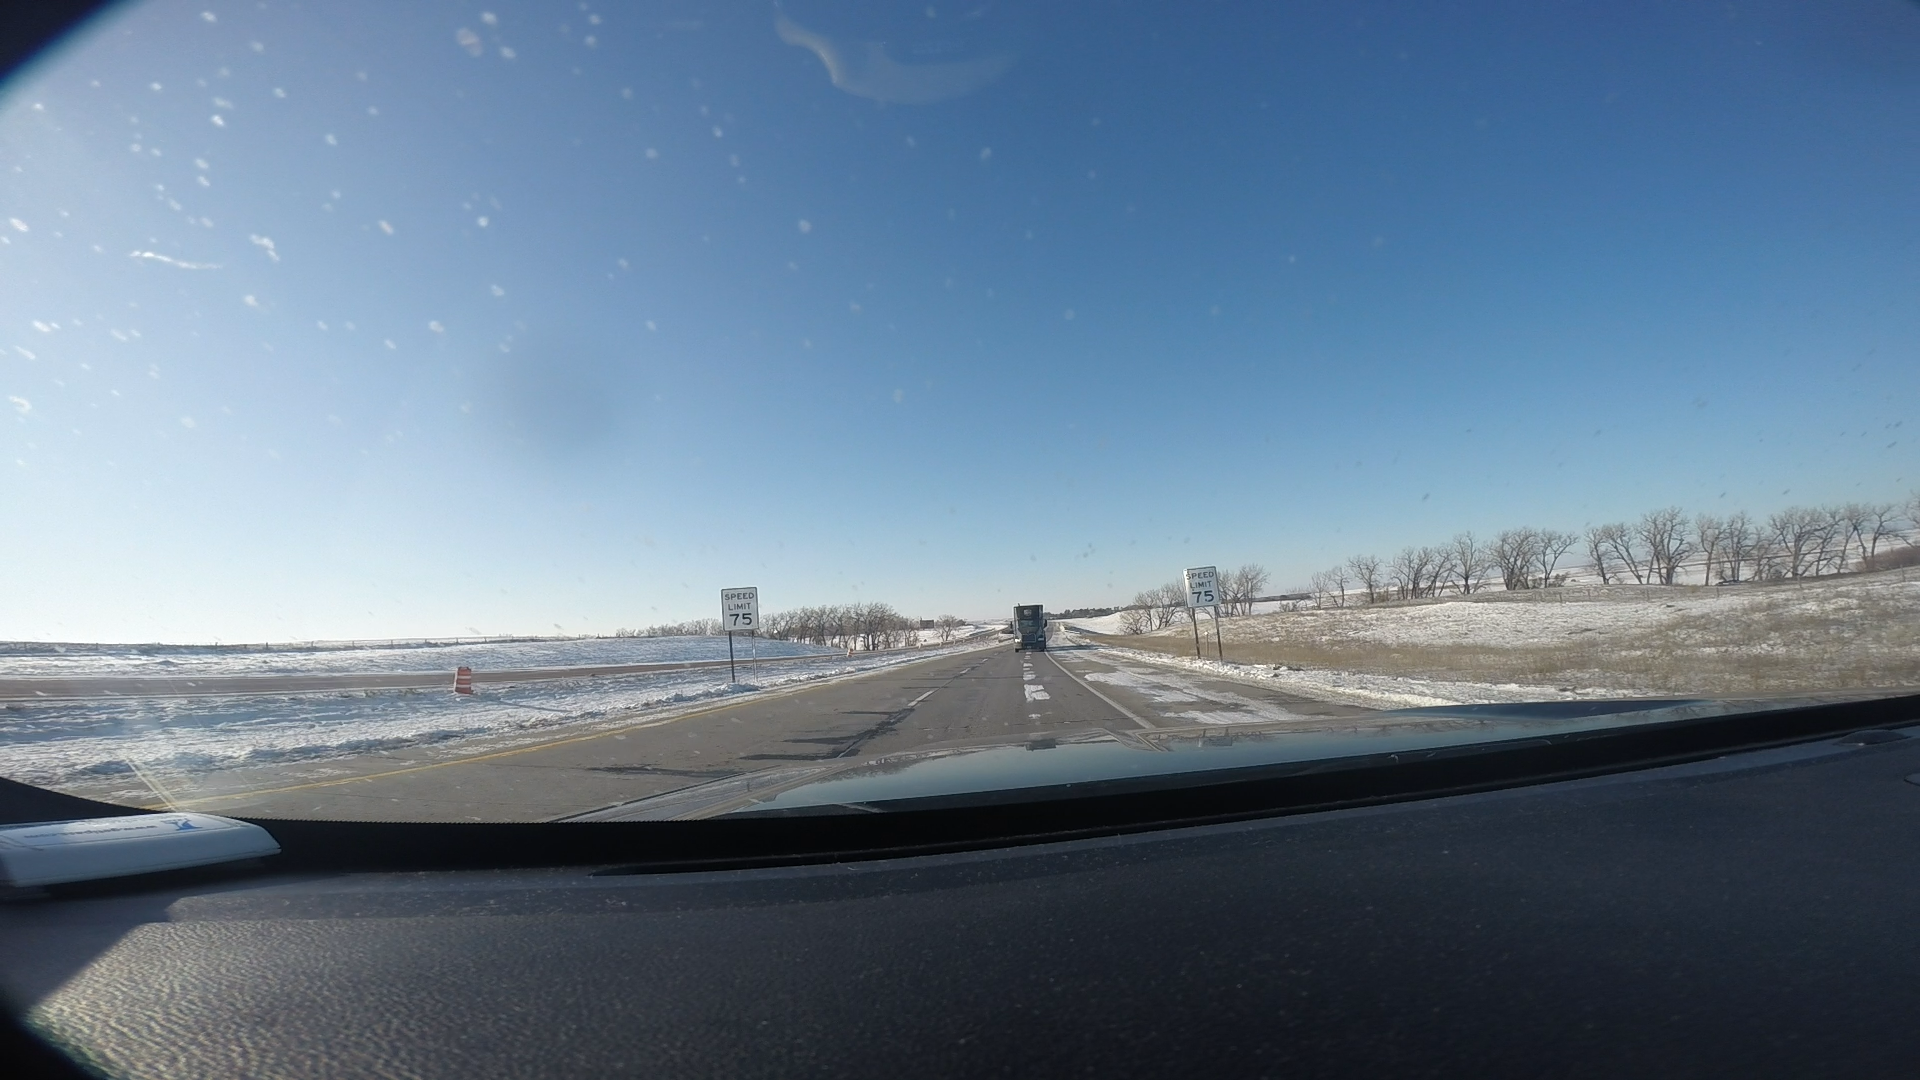
Speed limit sign label: mph75